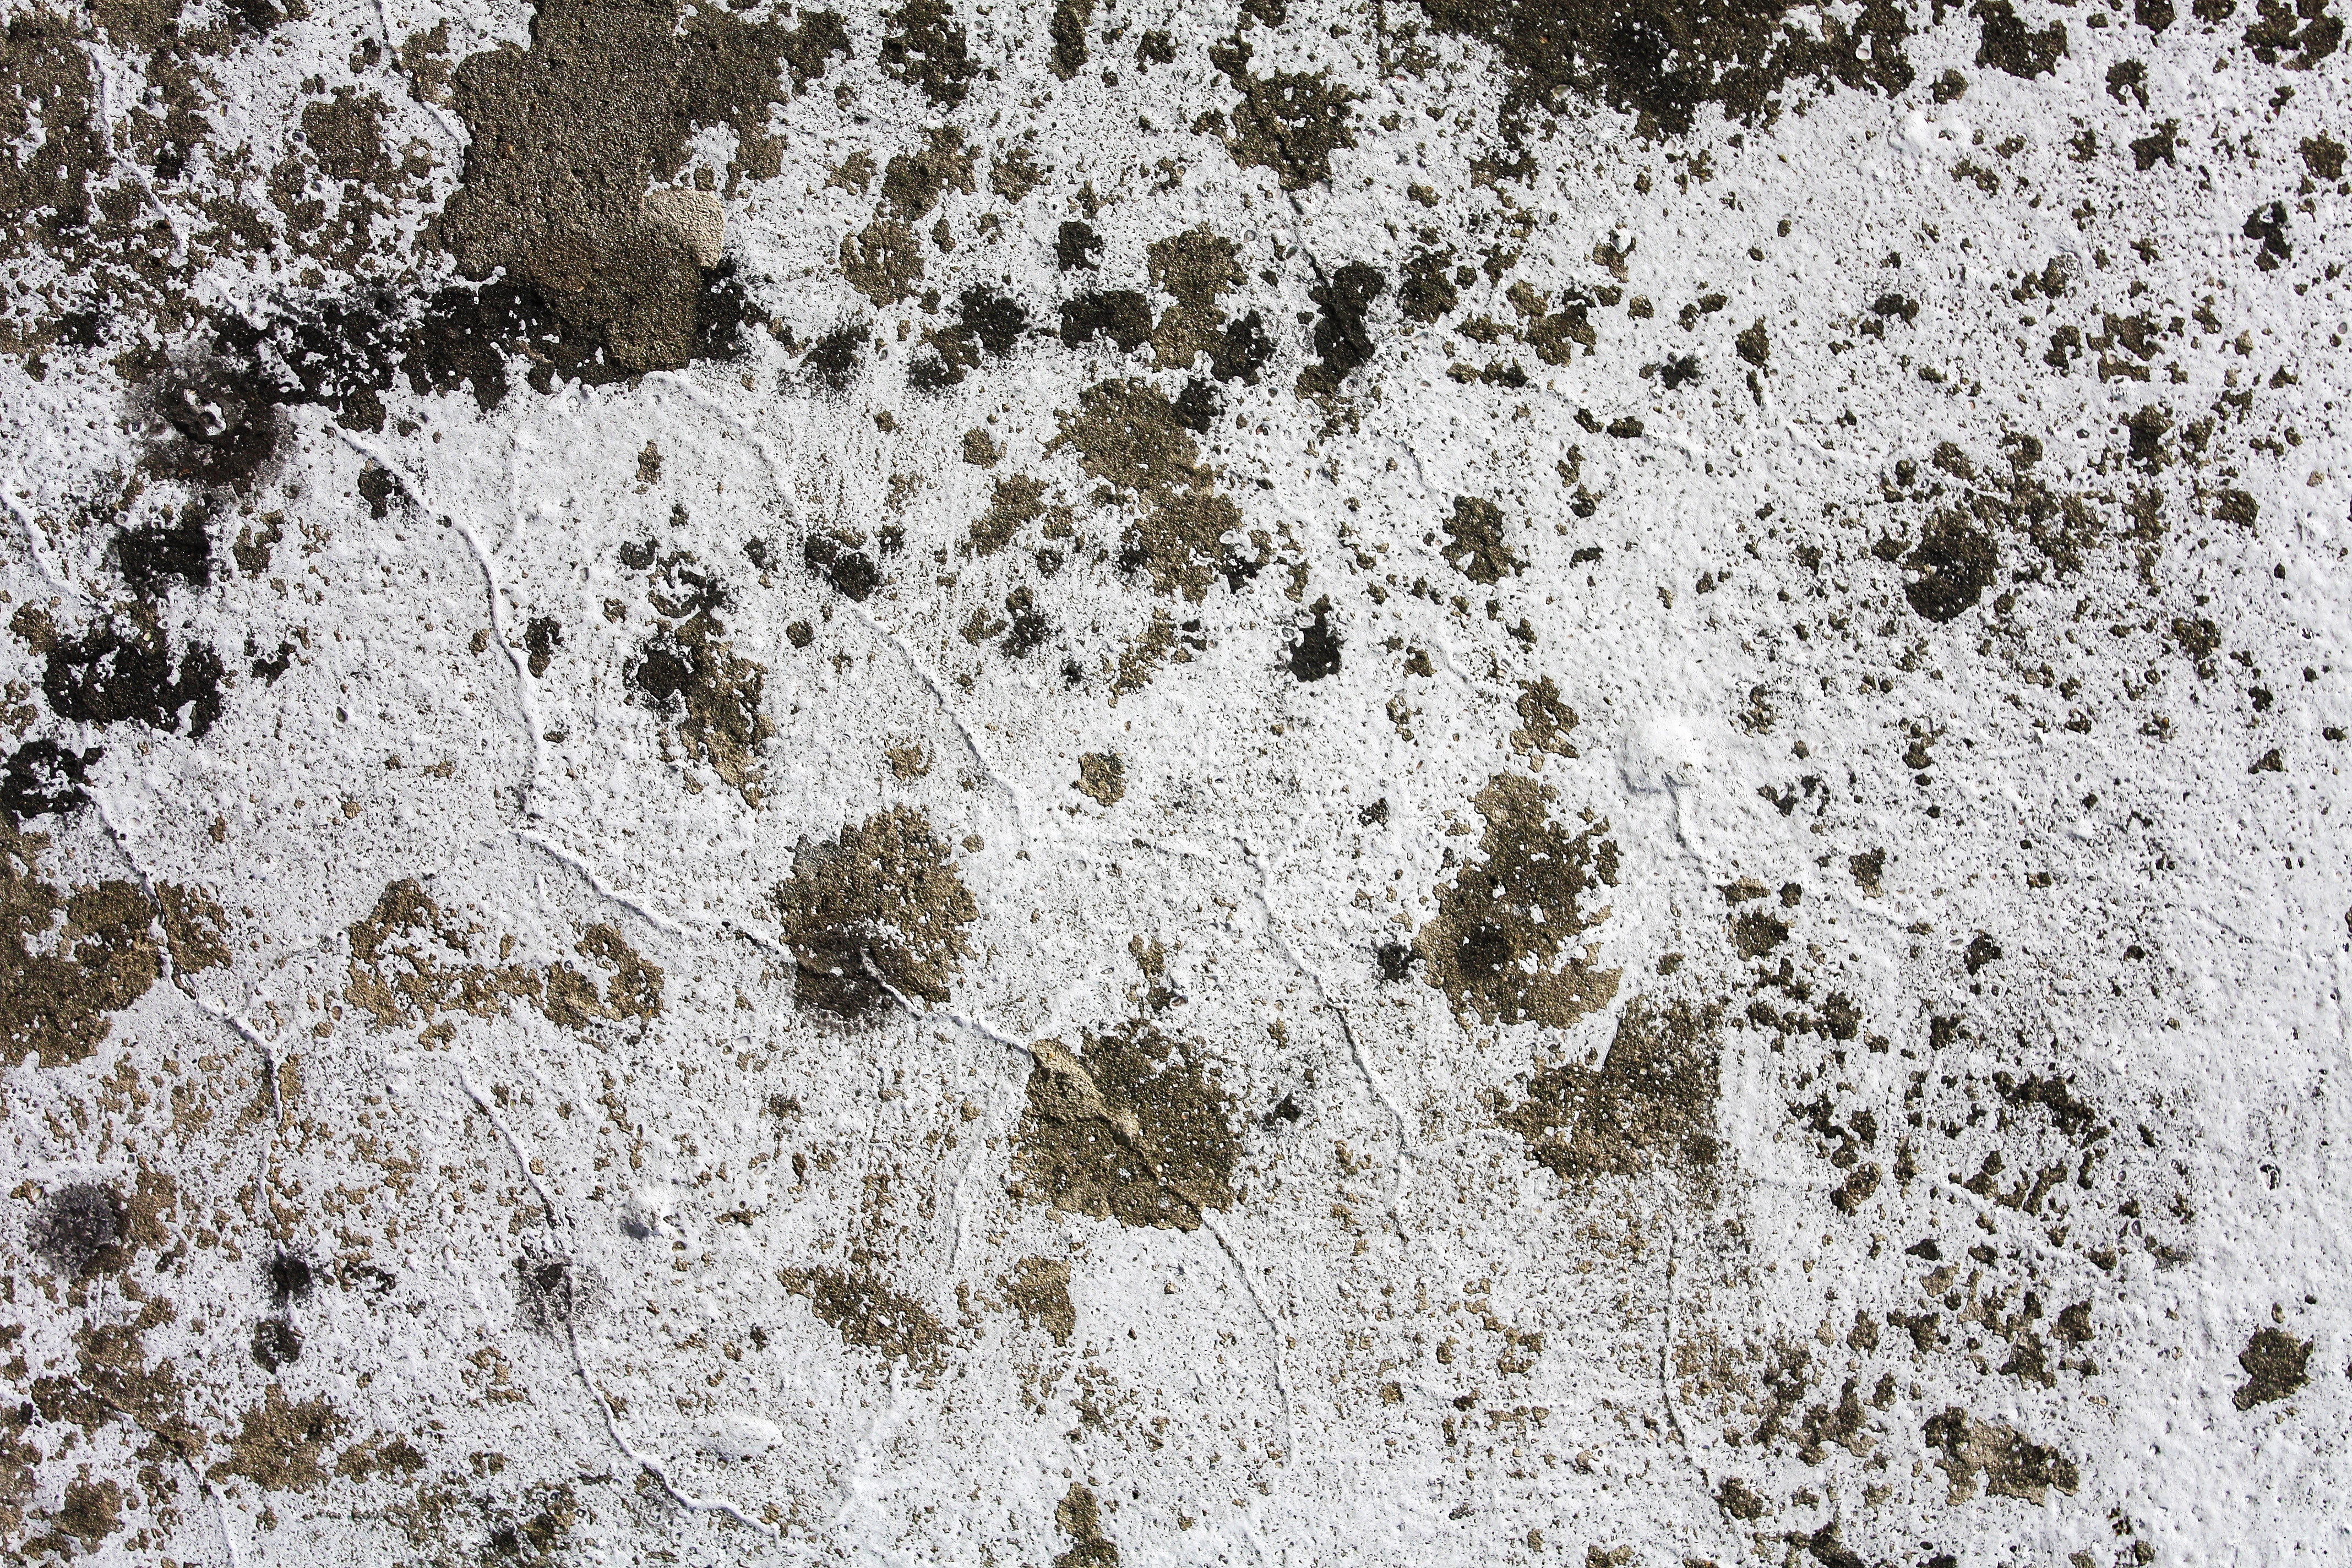
branch, snow, winter, texture, frost, wall, pattern, soil, material, freezing, flooring, road surface